Mammad Araz

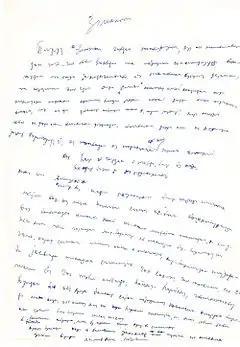
Mammad Araz's manuscript - Baku 1992

Araz has been recognized with the following awards: Honored Culture Worker of Azerbaijan (1978), Laureate of Republican State Award (1988) and "Istiglal" (Independence) Order.